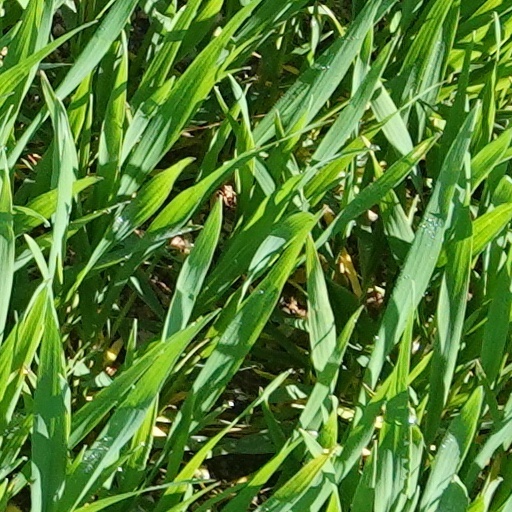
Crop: wheat